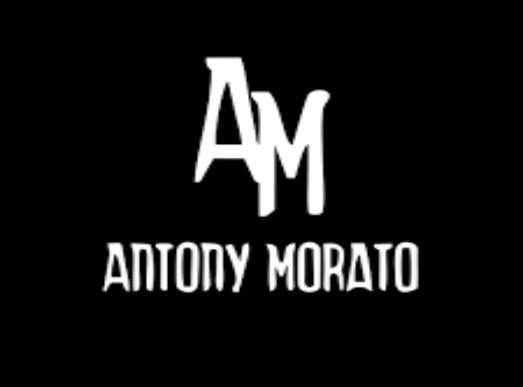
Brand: Antony Morato
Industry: Clothes